Henry III, Holy Roman Emperor

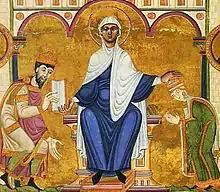
Henry III and Agnes at Mary's throne, Speyer Evangeliary, 1046

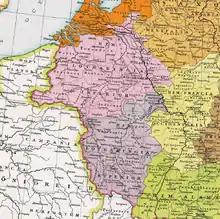
Lotharingia divided, around 1000

In 1043 Henry married Agnes of Poitou, the daughter of Duke William V of Aquitaine and Agnes of Burgundy. She resided at the court of her stepfather, Geoffrey Martel, Count of Anjou. The association with this boisterous vassal of the king of France and her consanguinity with Henry (both were descendants of Henry the Fowler) stirred up some consternation among many clerics, who opposed their union. The marriage, however, took place anyway and Agnes was crowned queen at Mainz.